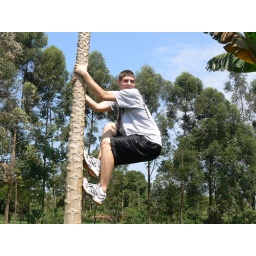
Erik is climbing a mango tree that is beside the river that is adjacent to the MTI property.